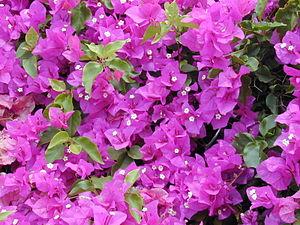
Bougainvillea spectabilis est une espèce de plante grimpante de la famille des Nyctaginaceae et du genre des bougainvillées. Elle est originaire du Brésil.
Le lac de Kukkarahalli, au cœur de la ville de Mysore, est un réservoir d'irrigation destiné à 4 000 ha de terres, devenu depuis corridor vert. Il est aujourd'hui au milieu de trois centres de recherche : celui de l’Université de Mysore, celui de Kalamandir et l'Institut de Recherche des Techniques Agroalimentaires. Mummadi Krishnaraja Wodeyar, maharadjah de Mysore, a fait creuser ce lac en-dehors de la ville en 1864 pour l'irrigation. Le lac eut de fait pour les habitants de Mysore une fonction de réservoir d'eau potable pendant des décennies, mais les rejets clandestins, les empiétements et les soutirages ont provoqué son eutrophisation. L’université de Mysore et les associations de Mysore s'efforcent de remédier à cette situation.